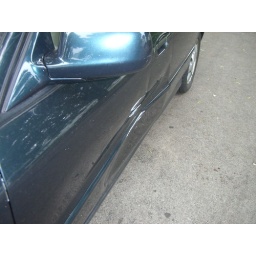
My car got hit in the street after the kids were in the car and we were ready to leave for Letchworth!